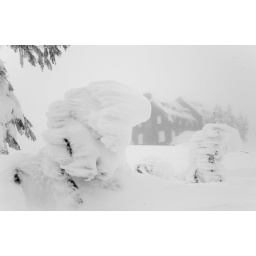
The lodge sits very near the lake and the wind blows toward it maing these interesting formations on the fauna